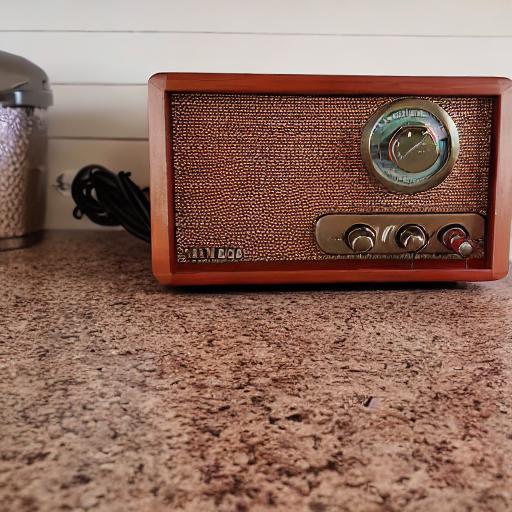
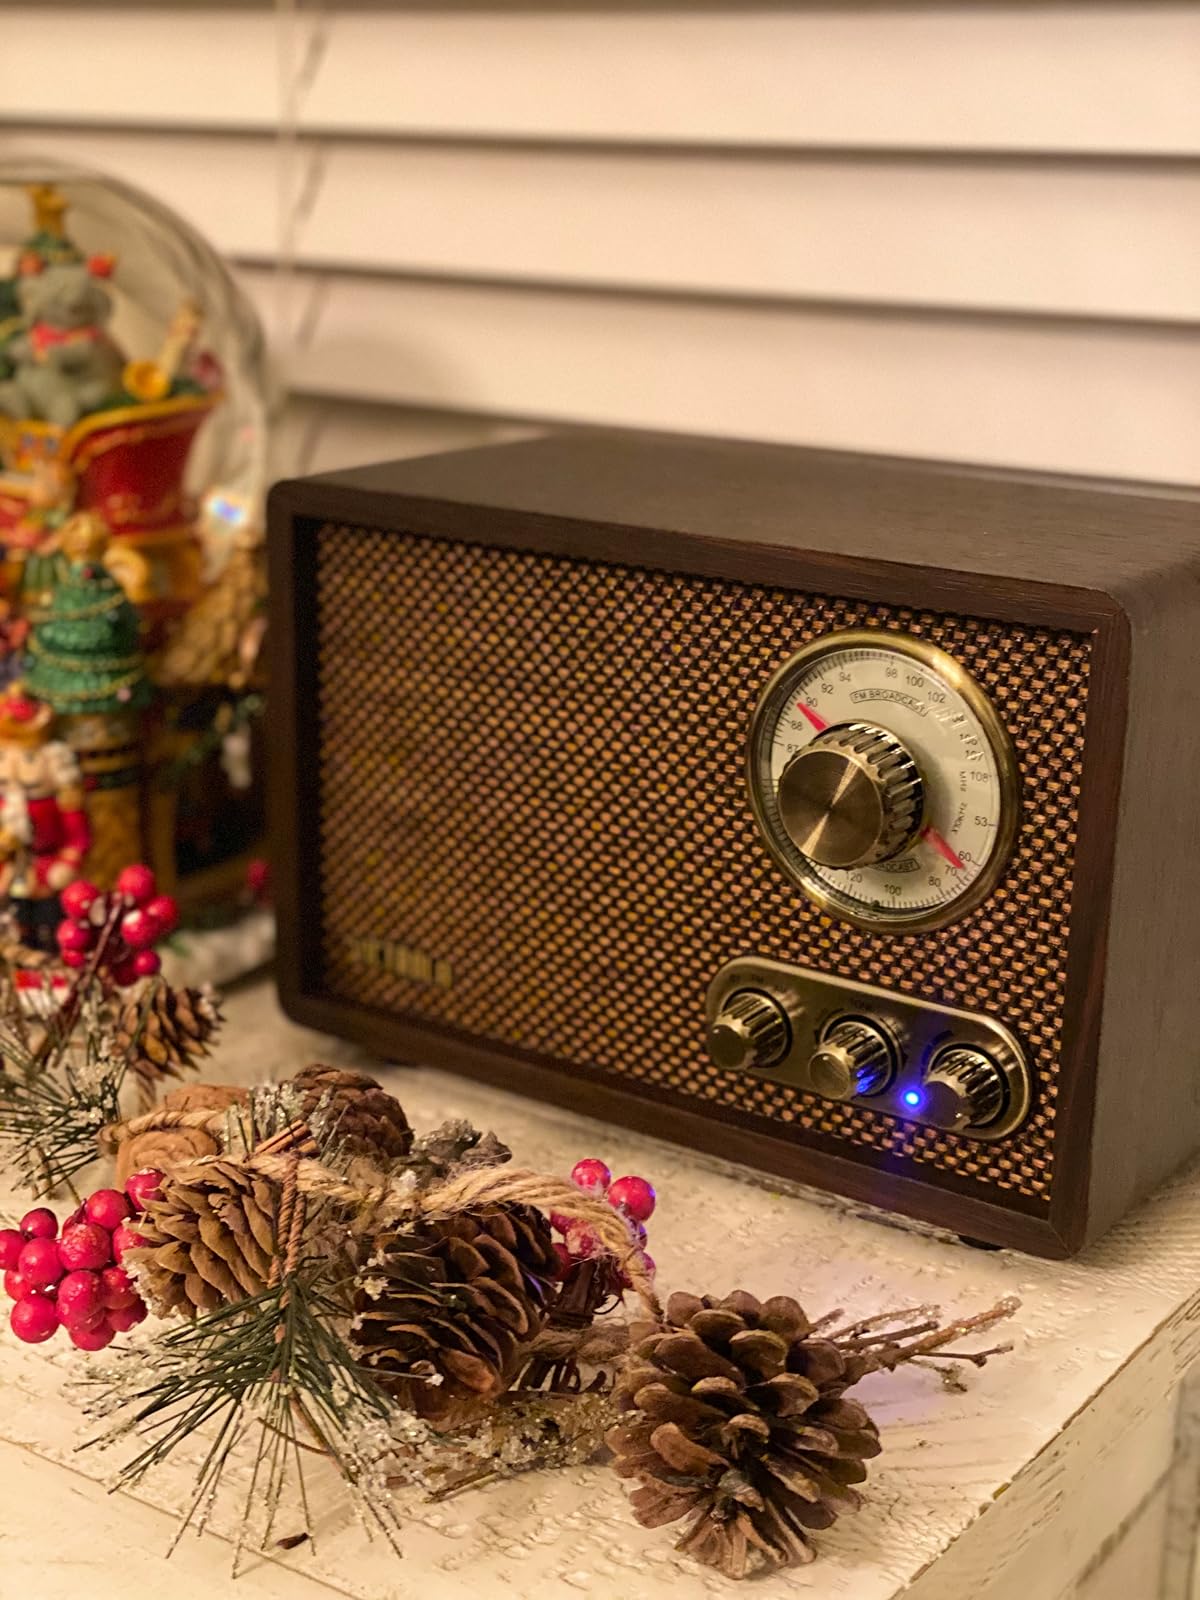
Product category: radio
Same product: no